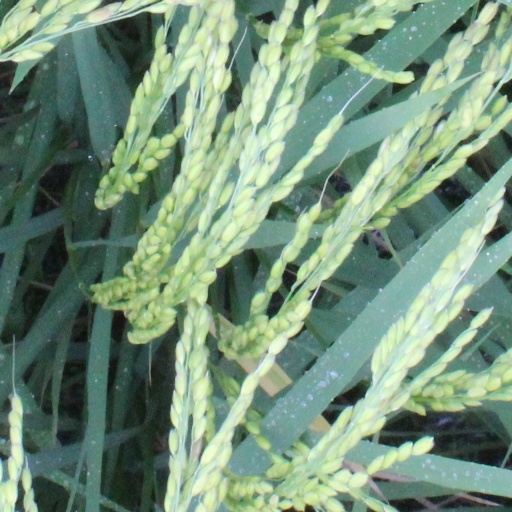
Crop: rice